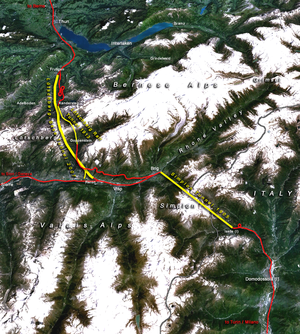
Le tunnel du Simplon est un tunnel ferroviaire sous les Alpes qui relie la ville de Brigue en Valais au village d'Iselle dans le Piémont. Le tunnel comporte deux galeries et mesure 19,823 km. Inauguré le 19 mai 1906, il est resté le plus long tunnel ferroviaire du monde jusqu'en 1982, soit 76 ans.
Le tunnel de base du Lötschberg est un tunnel ferroviaire qui relie Frutigen et Rarogne en Suisse. Il fait partie du projet ferroviaire suisse des nouvelles lignes ferroviaires à travers les Alpes.
Le tunnel du Lötschberg est un tunnel ferroviaire qui relie Kandersteg au nord à Goppenstein au sud. Il est situé sur la ligne de faîte entre Frutigen et Brigue. Long de 14,612 km, il permet le transport de voyageurs, d'automobiles et de marchandises. La mise en service officielle a eu lieu le 15 juillet 1913.
Ligne LGV Tanger - Kénitra - Casablanca : à la suite d'études de faisabilité lancées en 2004 par les premiers ministres français et marocain de l'époque, Jean-Pierre Raffarin et Driss Jettou, un accord bilatéral a été signé le 22 octobre 2007 pour la réalisation d'une ligne de 197 kilomètres, limitée dans un premier temps à Tanger - Kénitra. Sa livraison est prévue dans un premier temps pour fin 2015 avant d'être repoussée à 2017. Cette ligne permettra de réduire le temps de parcours entre Tanger et Casablanca à 2 heures 10, contre 4h45 heures auparavant. La moitié du contrat, évalué à 2 milliards d'euros, a été confié à trois entreprises françaises: RFF, la SNCF et Alstom, cette dernière étant plus particulièrement chargée de la livraison de 14 rames TGV Duplex.